Architecture of Toronto

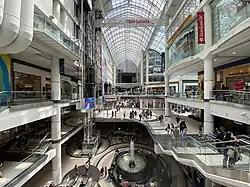
Interior of the Toronto Eaton Centre in 2022

The 1970s and 1980s saw several major hotel projects in downtown Toronto, with the Sheraton Centre, Toronto Hilton, Sutton Place (which has since been reconstructed as a condo), and Four Seasons adding thousands of new rooms to the market. The economic downturn at the end of the 1980s saw several hotels run into financial trouble. Since the mid-2000s, a booming real estate market, especially in downtown Toronto, has led to a number of new hotel projects, often in combination with condominium projects. An unprecedented number of major hotel projects were completed in central Toronto, including The St. Regis Toronto (formerly known as Trump International Hotel and Tower then The Adelaide Hotel Toronto), the Ritz-Carlton, Living Shangri-La, a new Four Seasons Hotel and Residences Toronto, and the Delta Toronto Hotel.